Charles Fazzino

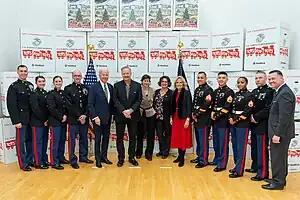
Charles Fazzino with POTUS Joe Biden, FLOTUS Dr. Jill Biden, and Marines at the Annual Toys for Tots Sorting Ceremony in Washington, DC.

In 2022, Fazzino commissioned by the United States Marin Corps Reserve's Toys for Tots program to create their 75th Anniversary Commemorative art. Secretary of the Navy Carlos Del Toro unveiled Charles Fazzino's official artwork for the 75th anniversary of the US Corps. Reserve Toys for Tots in 2022. The artwork was mounted on Toys for Tots donation boxes during the 2022 holiday season.